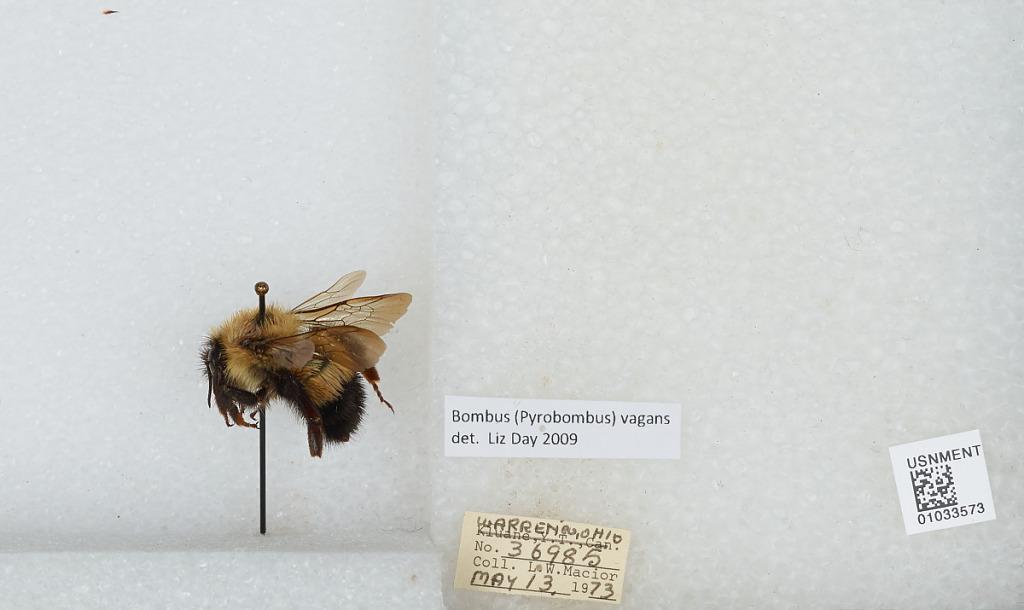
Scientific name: Bombus (Pyrobombus) vagans vagans Smith
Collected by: L. Macior
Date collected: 1973-5-13
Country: United States
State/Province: Ohio
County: Warren
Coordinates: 39.4242, -84.1856
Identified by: Day, Liz